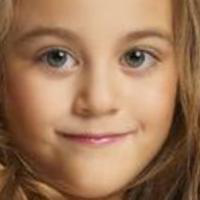
Age group: age 01-10